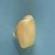
Maize quality: Good